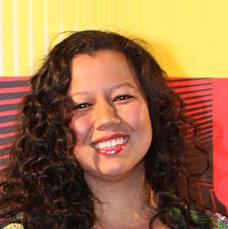
Age: 29